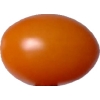
Label: tomato_cherry_orange